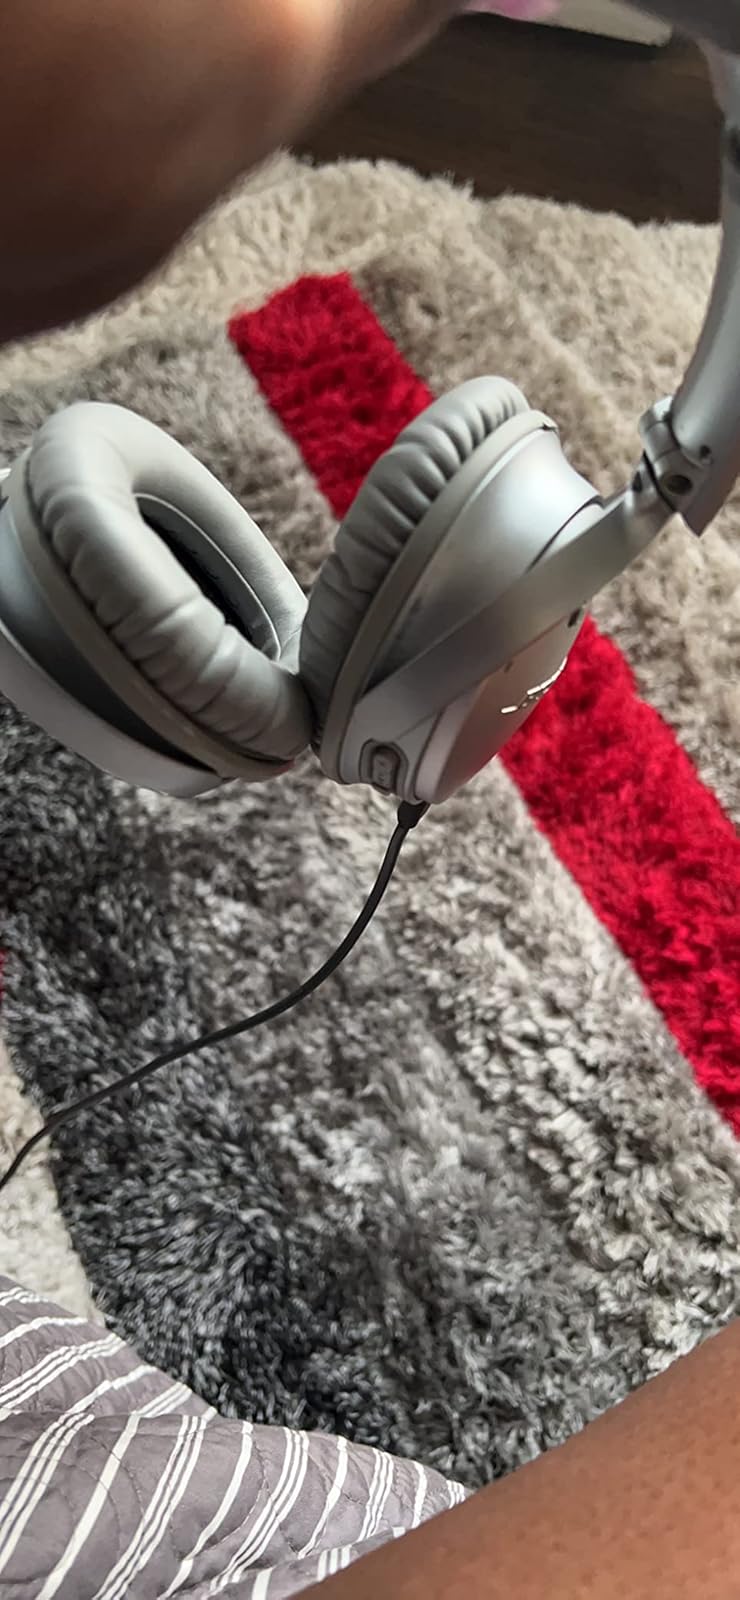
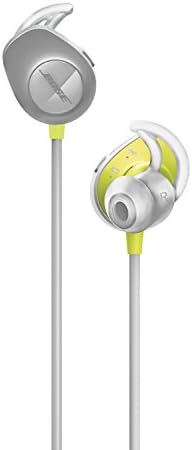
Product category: headphones
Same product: no